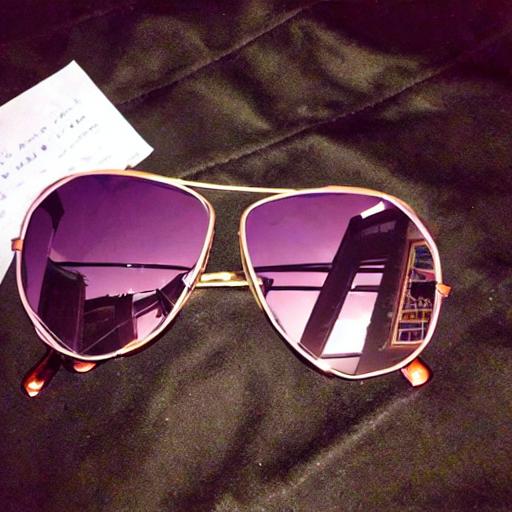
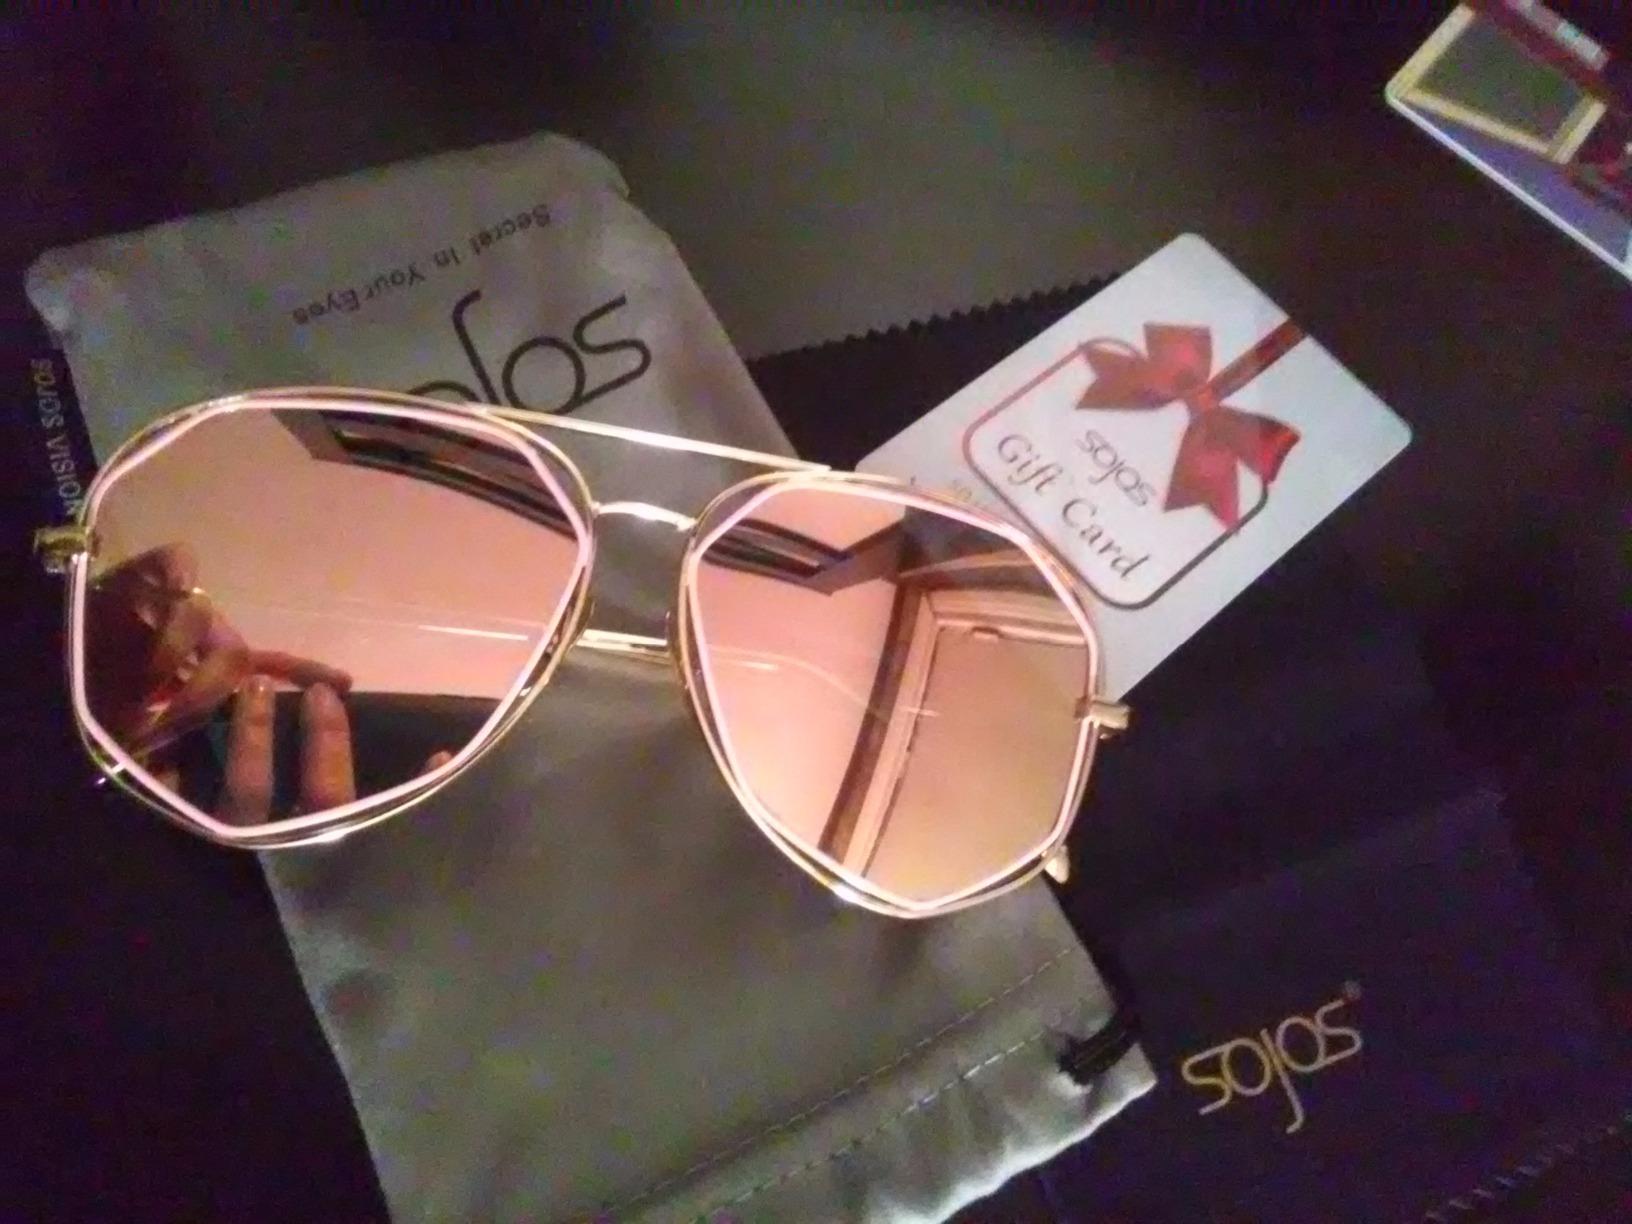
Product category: accessories_sunglasses
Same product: no